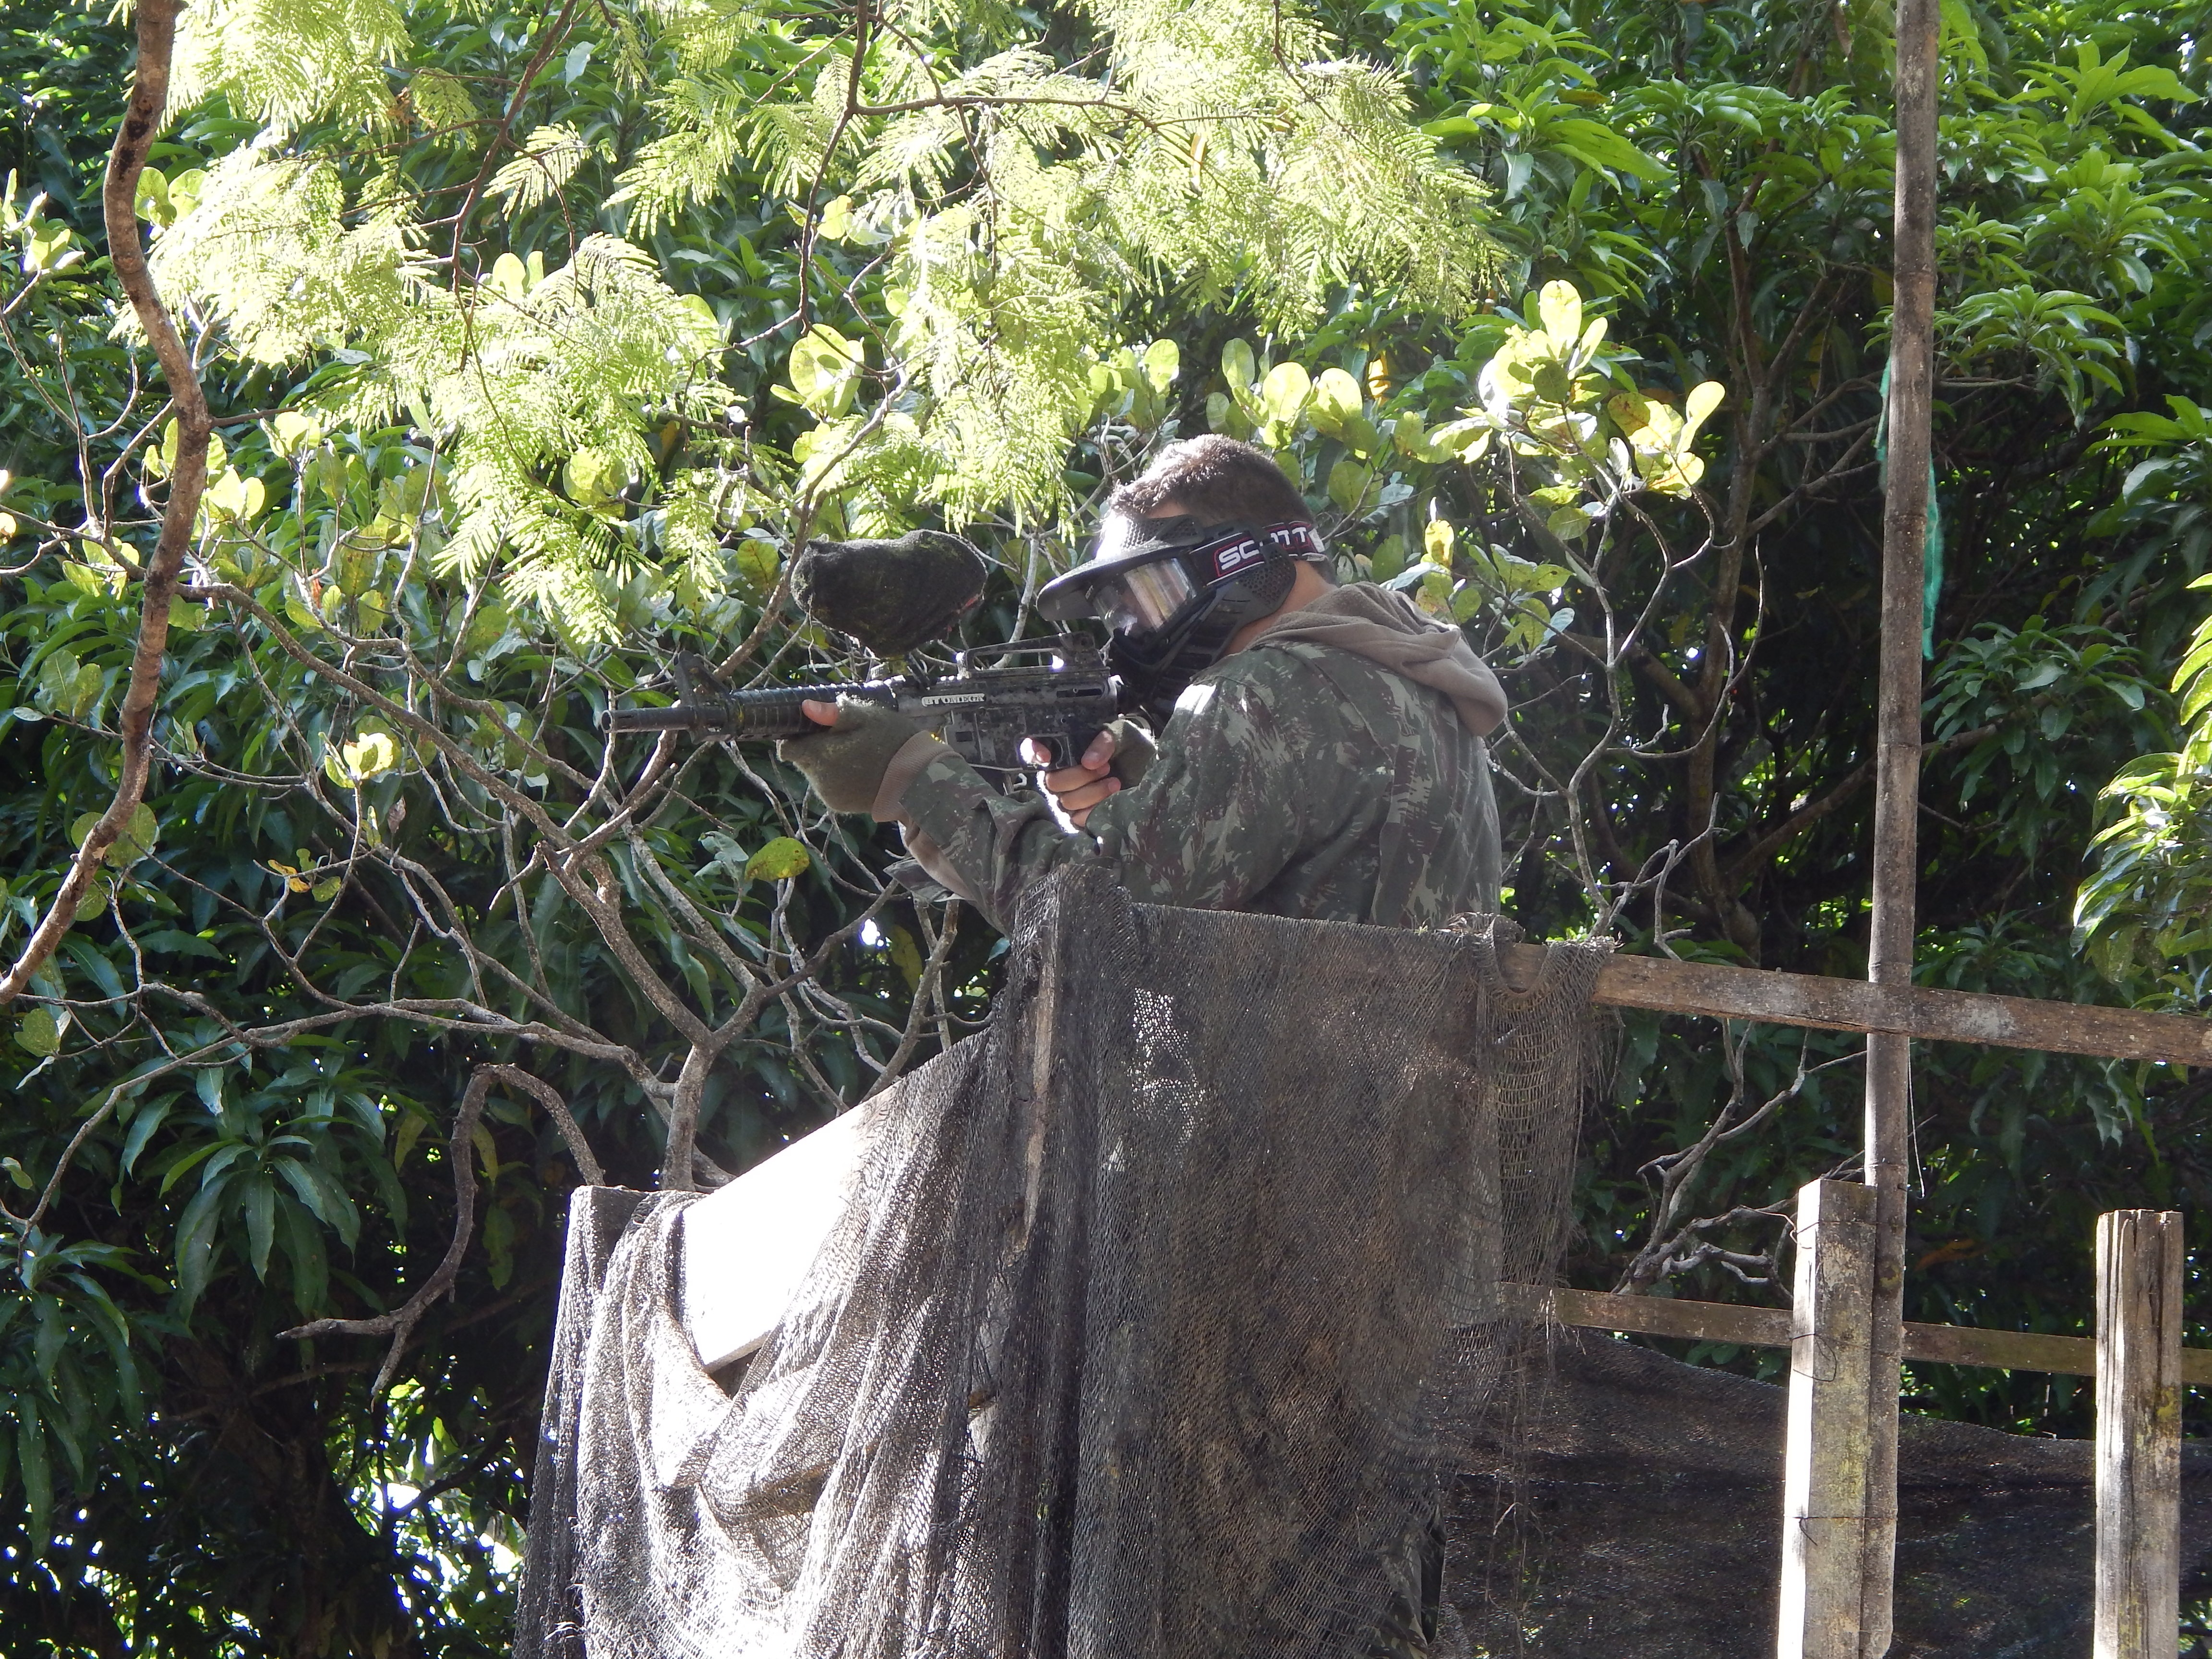
adventure, recreation, zoo, sight, jungle, sports, games, shooter, paintball, outdoor recreation, paint ball, shooting sport